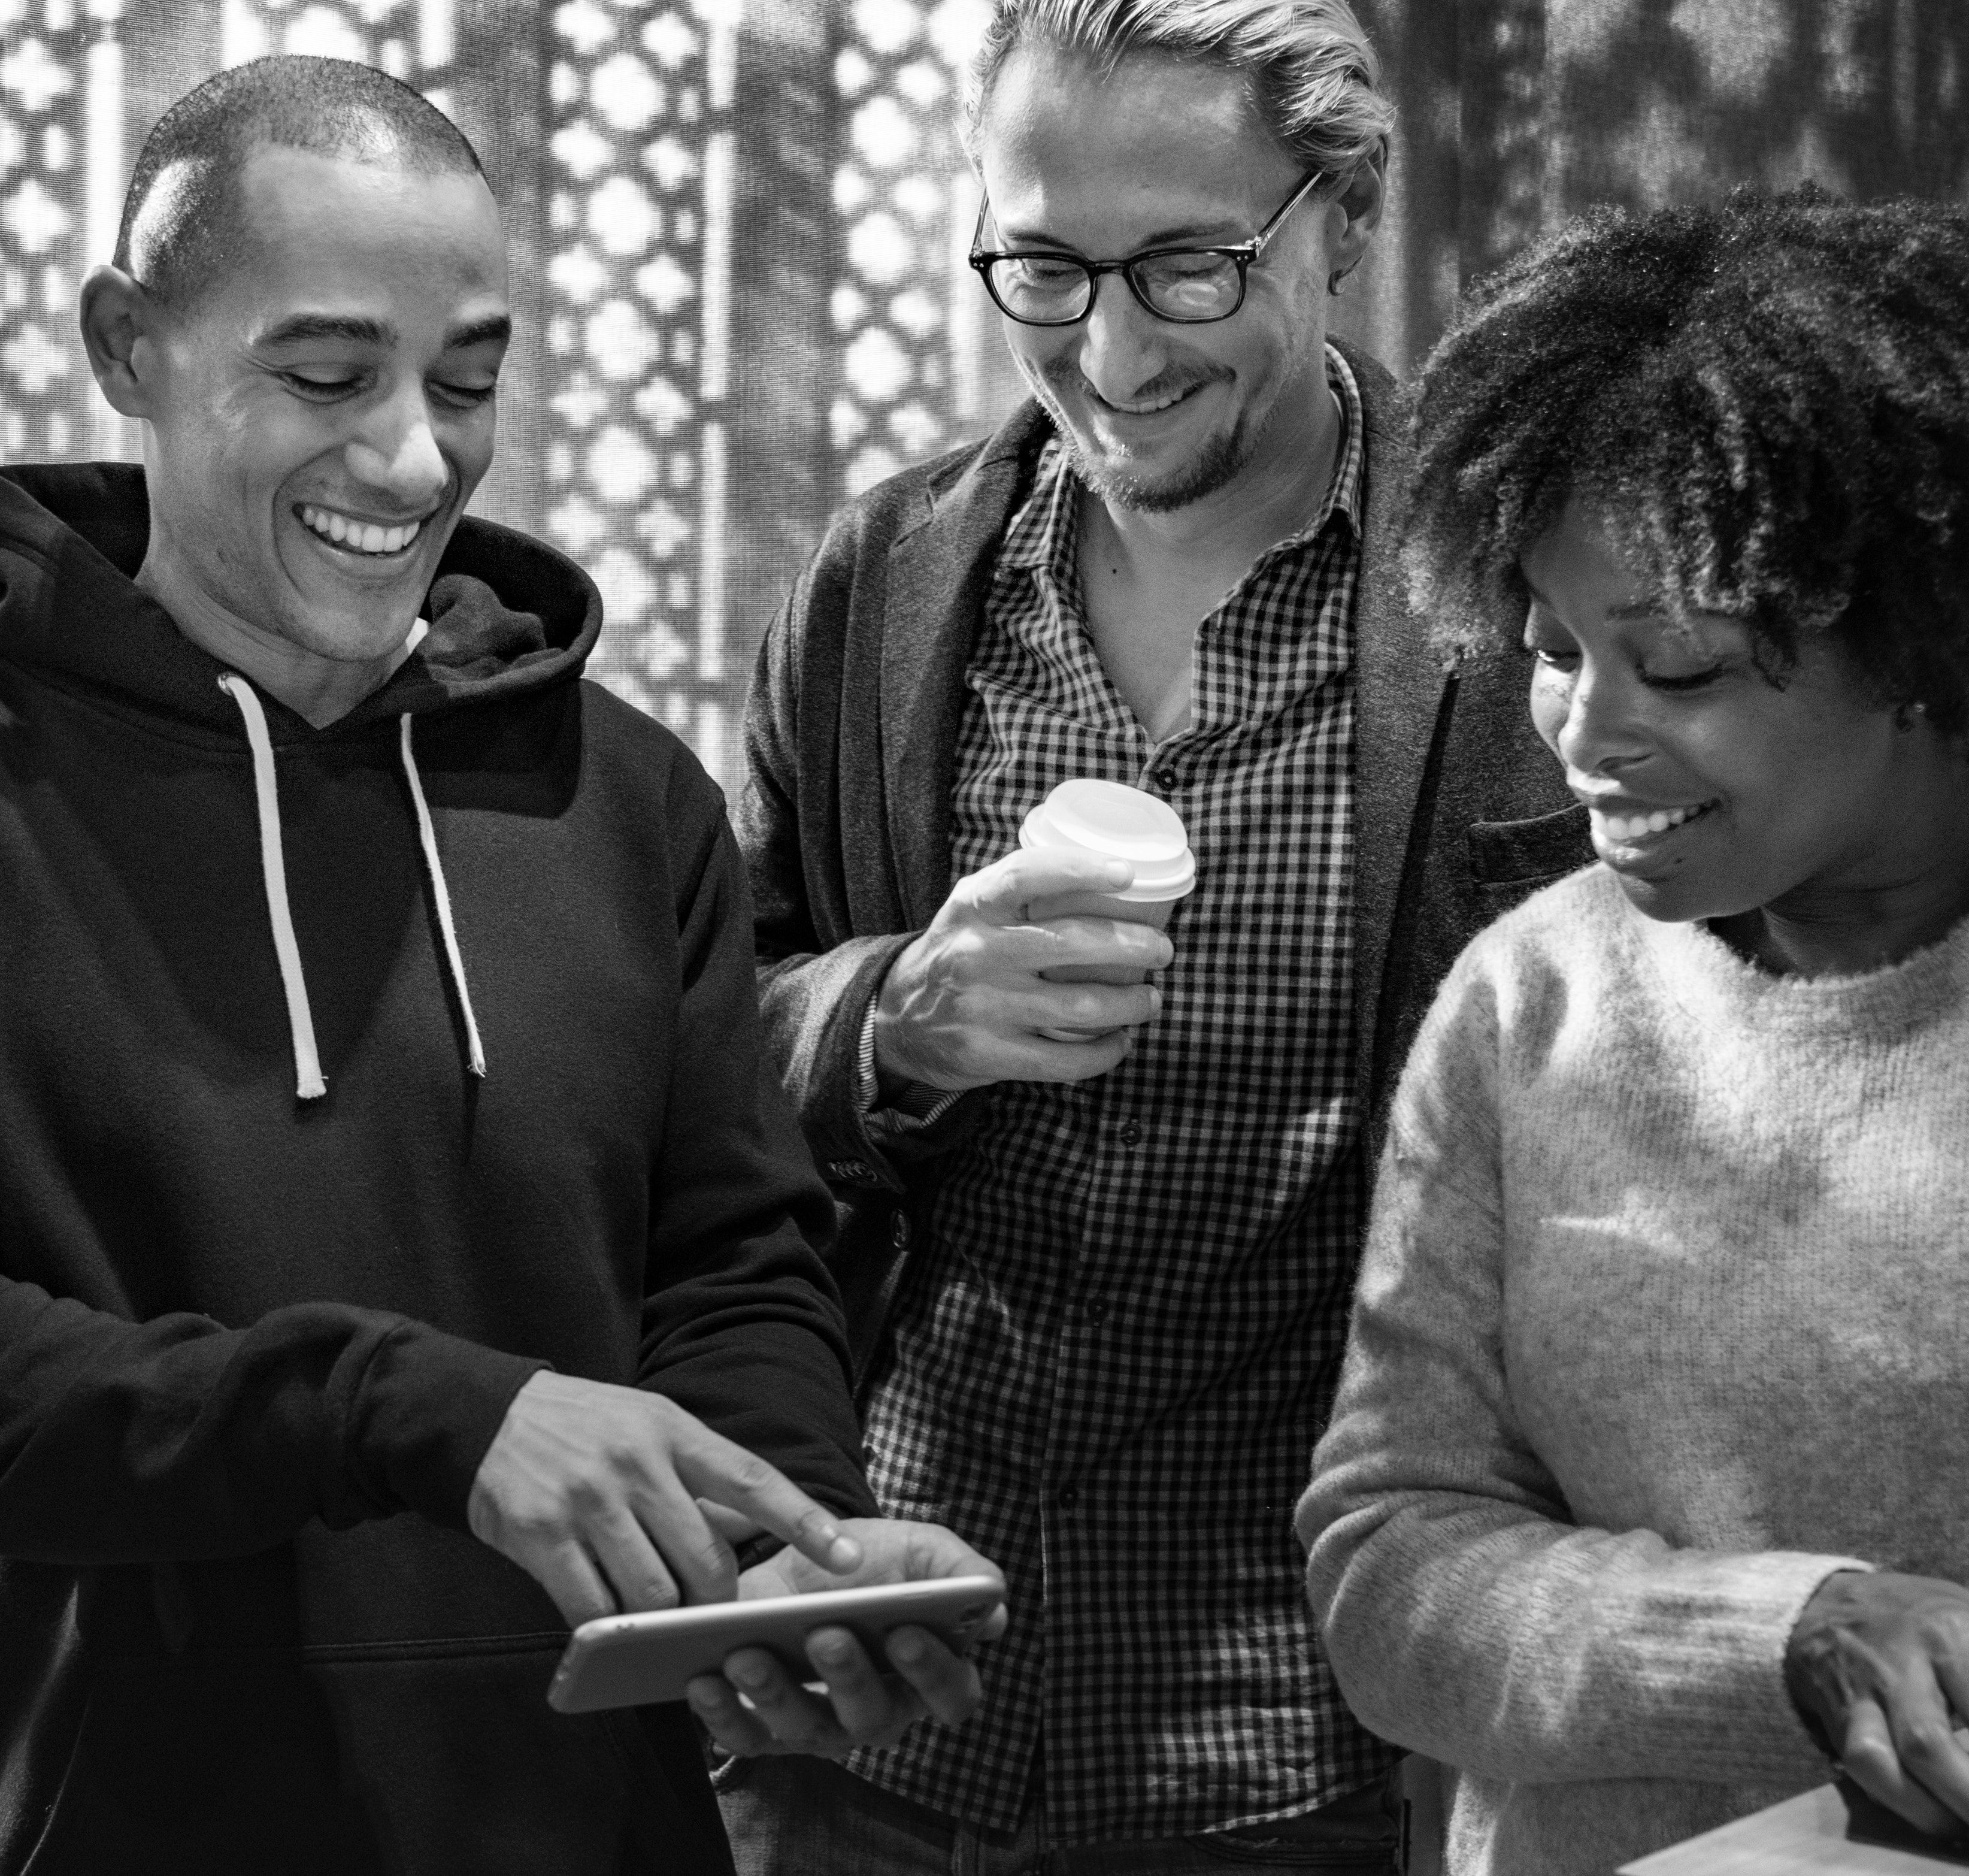
people, black and white, photography, glasses, monochrome, event, monochrome photography, family, smile, style, gesture